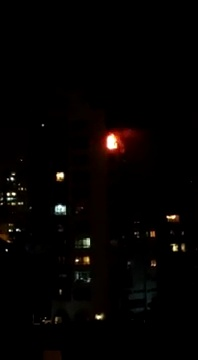
Fire: yes
Smoke: no